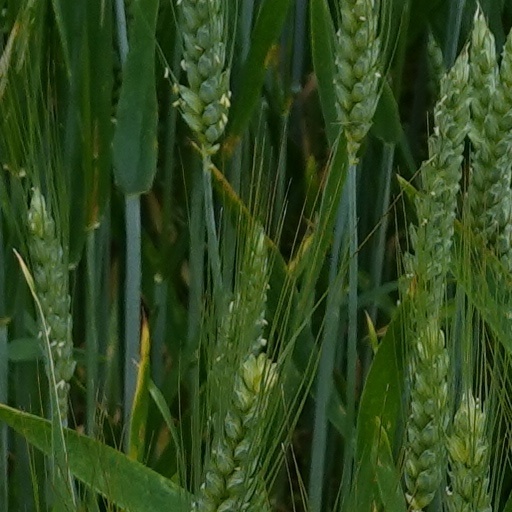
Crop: wheat